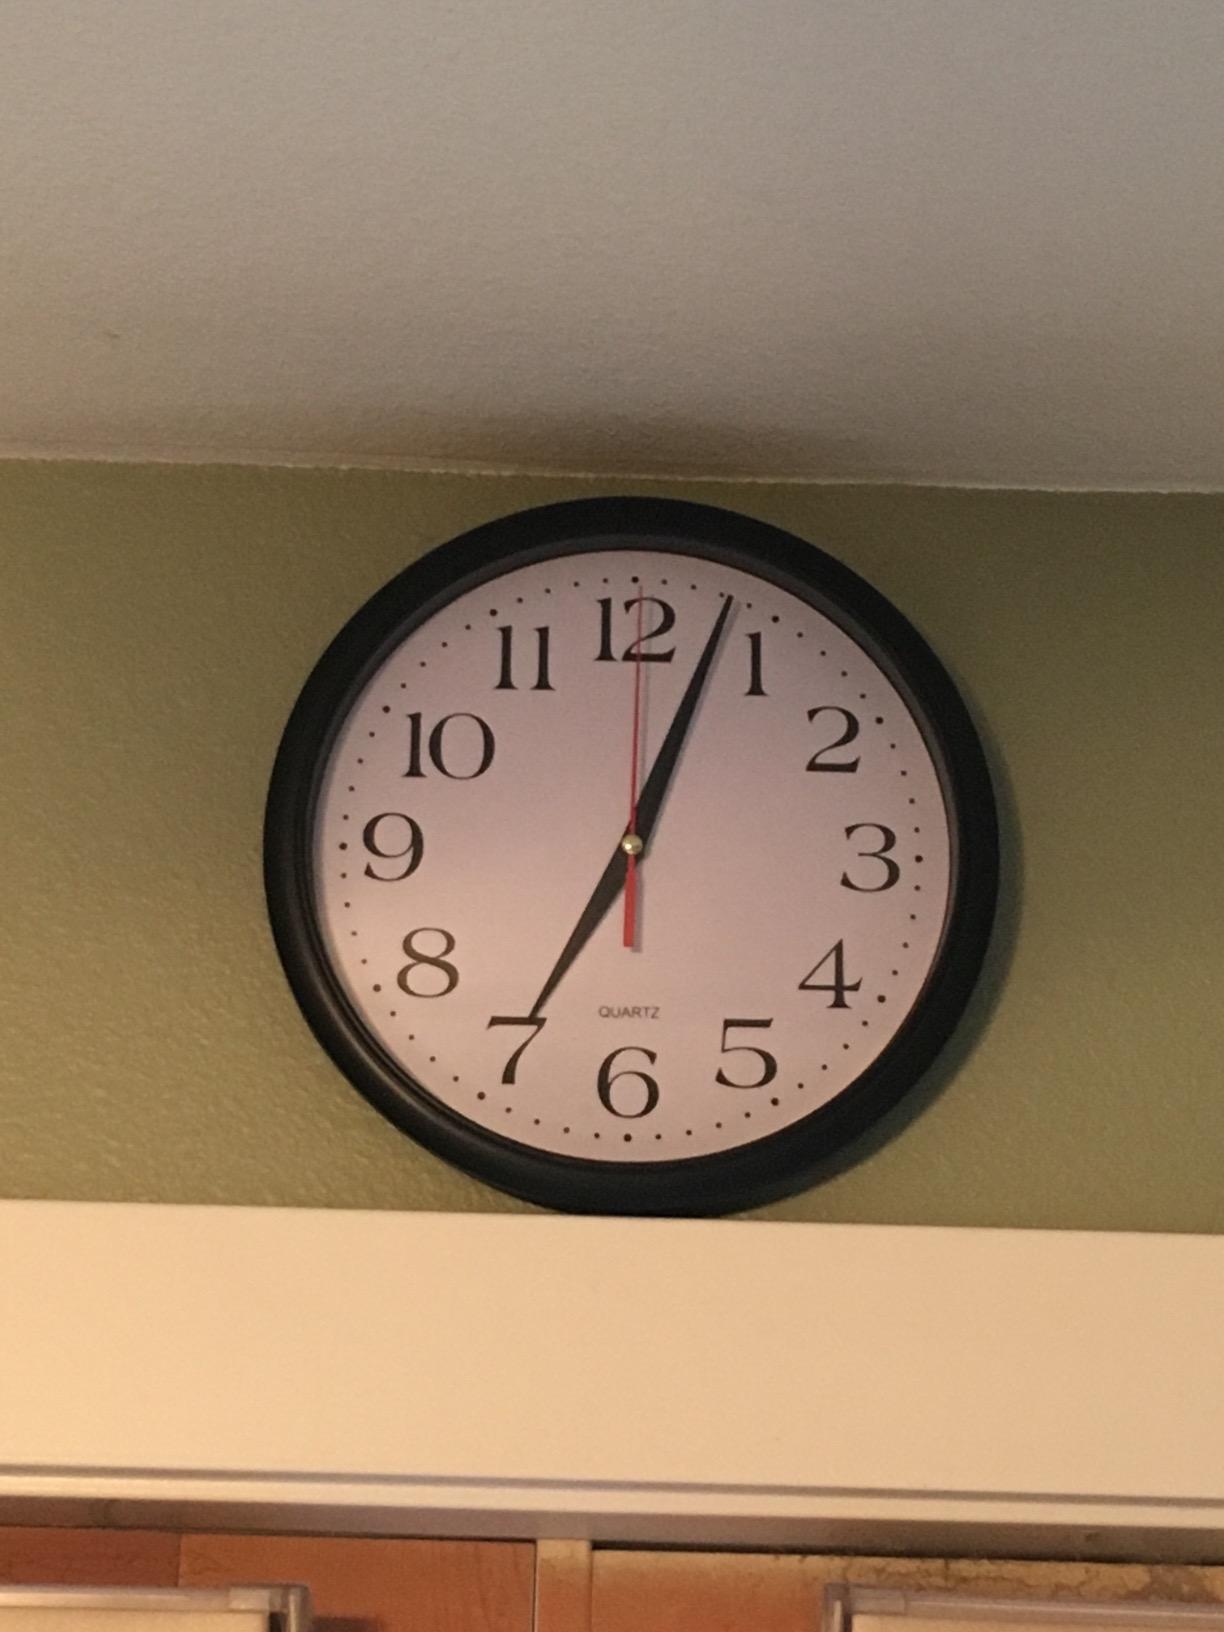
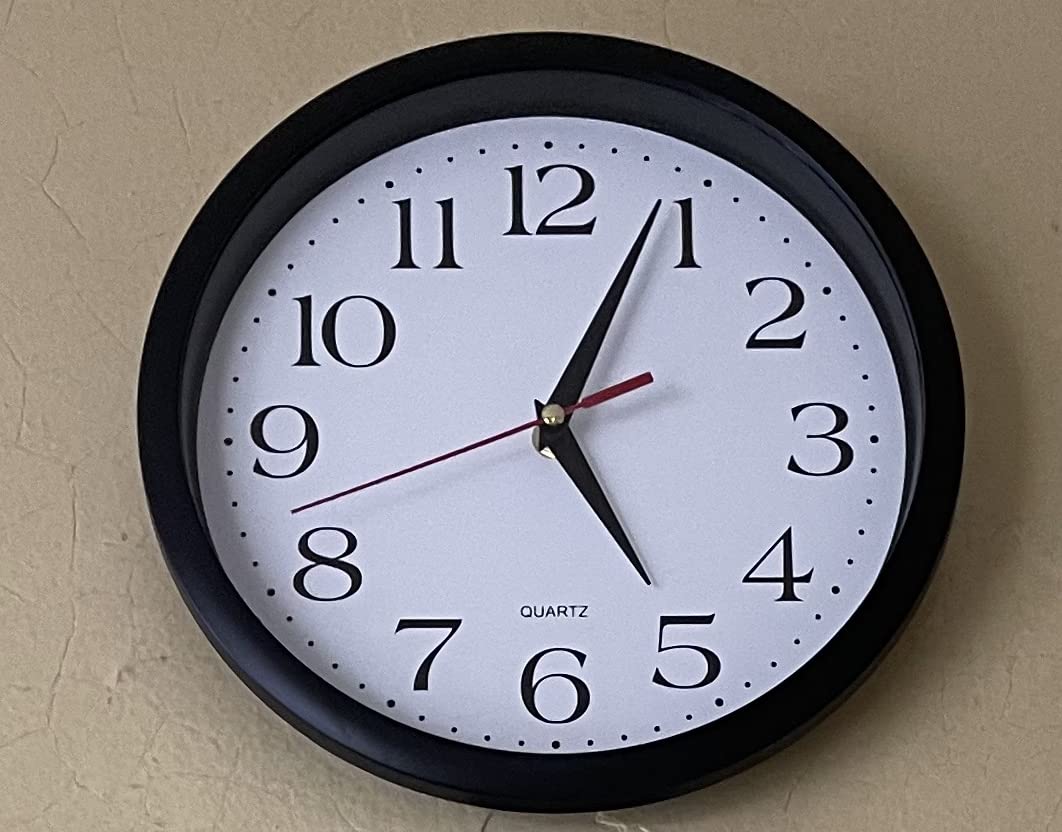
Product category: clock
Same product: yes